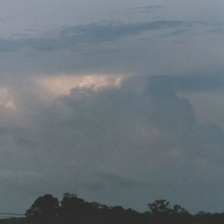
Cloud type: Stratus